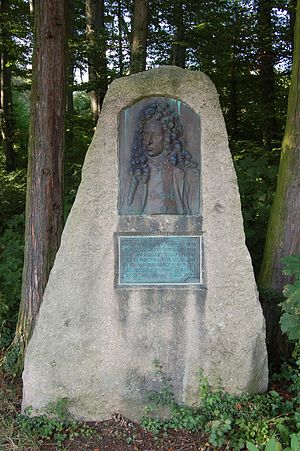
Ludvig Vilhelm af Baden-Baden / Levned / Slag, kampe og belejringer
Mindesten over slaget ved Friedlingen
Markgreve Ludwig Wilhelm von Baden-Baden, kaldet Türkenlouis, var regent i markgrevskabet Baden-Baden, bygherre på slottet i Rastatt, Generalløjtnant i den kejserlige armé og en succesfuld feltherre i krigene mod tyrkerne. Osmannerne kaldte ham for den "Røde konge" på grund af hans røde uniformsjakke, som kunne ses på lang afstand. Han var første kredsgeneralfeltmarskal for tropperne i den schwabiske rigskreds og rigsgeneralfeltmarskal i det Heiligen Römischen Reiches Deutscher Nation.